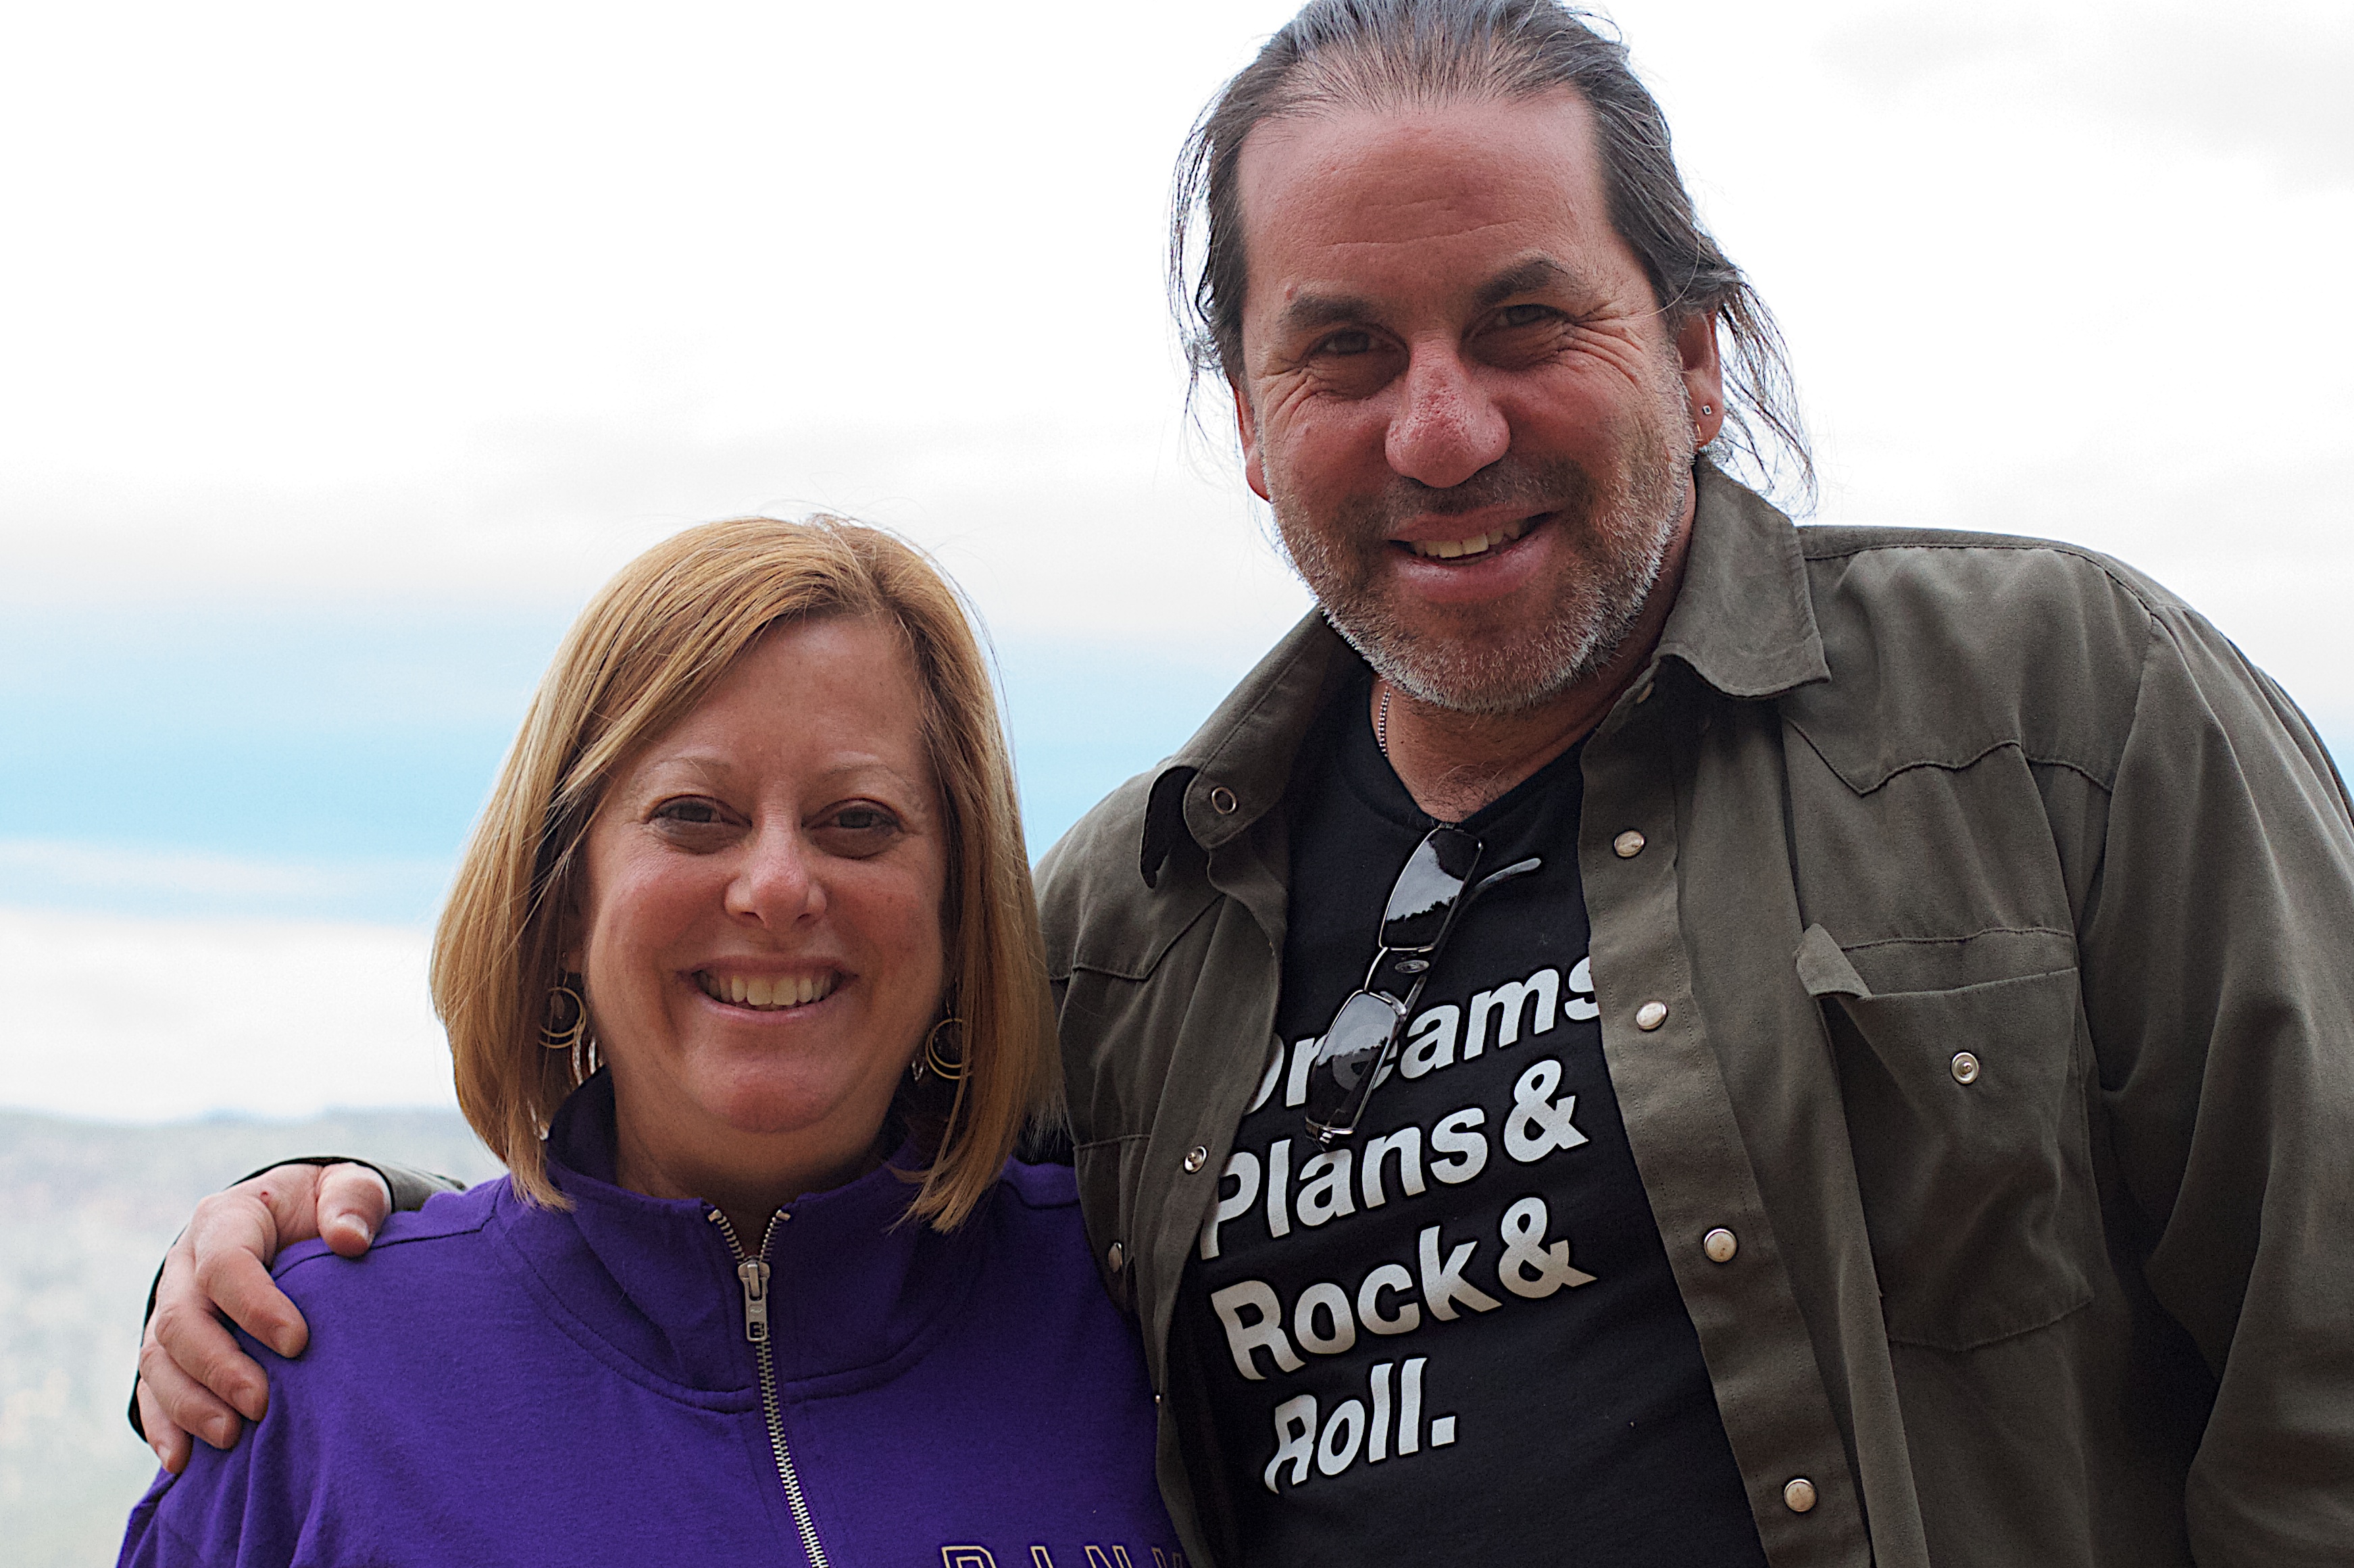
man, person, people, community, senior citizen, family, cool image, team